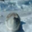
Label: seal